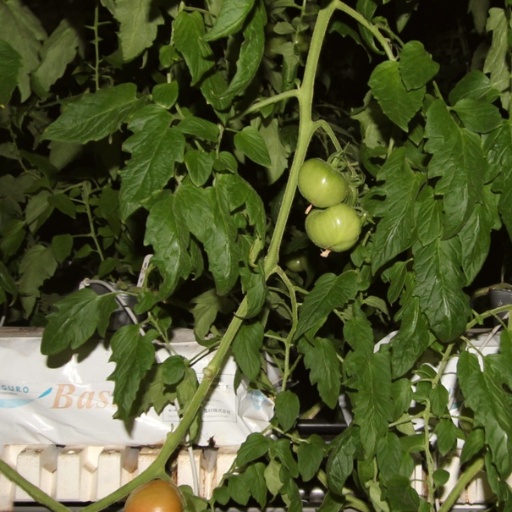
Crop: tomato